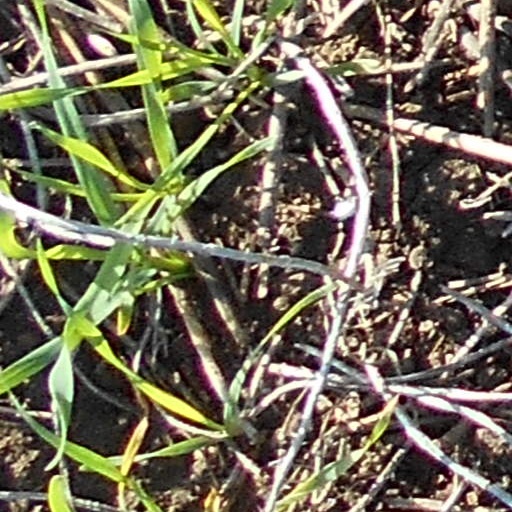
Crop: wheat